Hydroelectric power in India

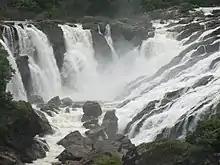
Shivanasamudra Falls

India is 5th globally for installed hydroelectric power capacity. As of 31 March 2020, India's installed utility-scale hydroelectric capacity was 46,000 MW, or 12.3% of its total utility power generation capacity. Additional smaller hydroelectric power units with a total capacity of 4,683 MW (1.3% of its total utility power generation capacity) have been installed. India's hydroelectric power potential is estimated at 148,700 MW at 60% load factor. In the fiscal year 2019–20, the total hydroelectric power generated in India was 156 TWh (excluding small hydro) with an average capacity factor of 38.71%.